North Sumatra

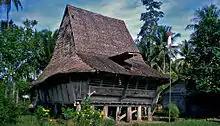
"Omo Sebua", means "the big house". It refers to a traditional house from South Nias, in which formerly the king of "Tano Niha" lived, and is located in Bawomataluo

This region contains the substantial island of Nias and various small offshore islands, including the Batu Islands to the south. Originally it comprised a single Nias Regency (created on 7 November 1956), but on 25 February 2003 the southern part of the island (including the Batu Islands) was split off to form a separate South Nias Regency. On 29 October 2008 two new regencies - North Nias and West Nias - together with the city of Gunungsitoli, were split off from the remainder of Nias Regency.